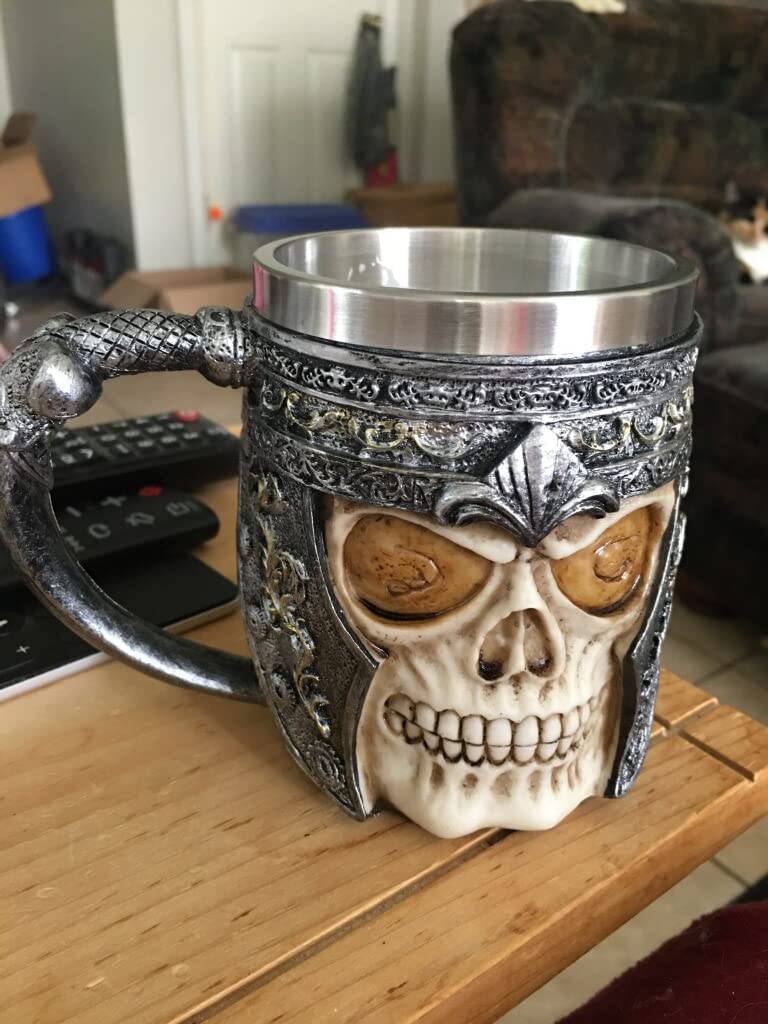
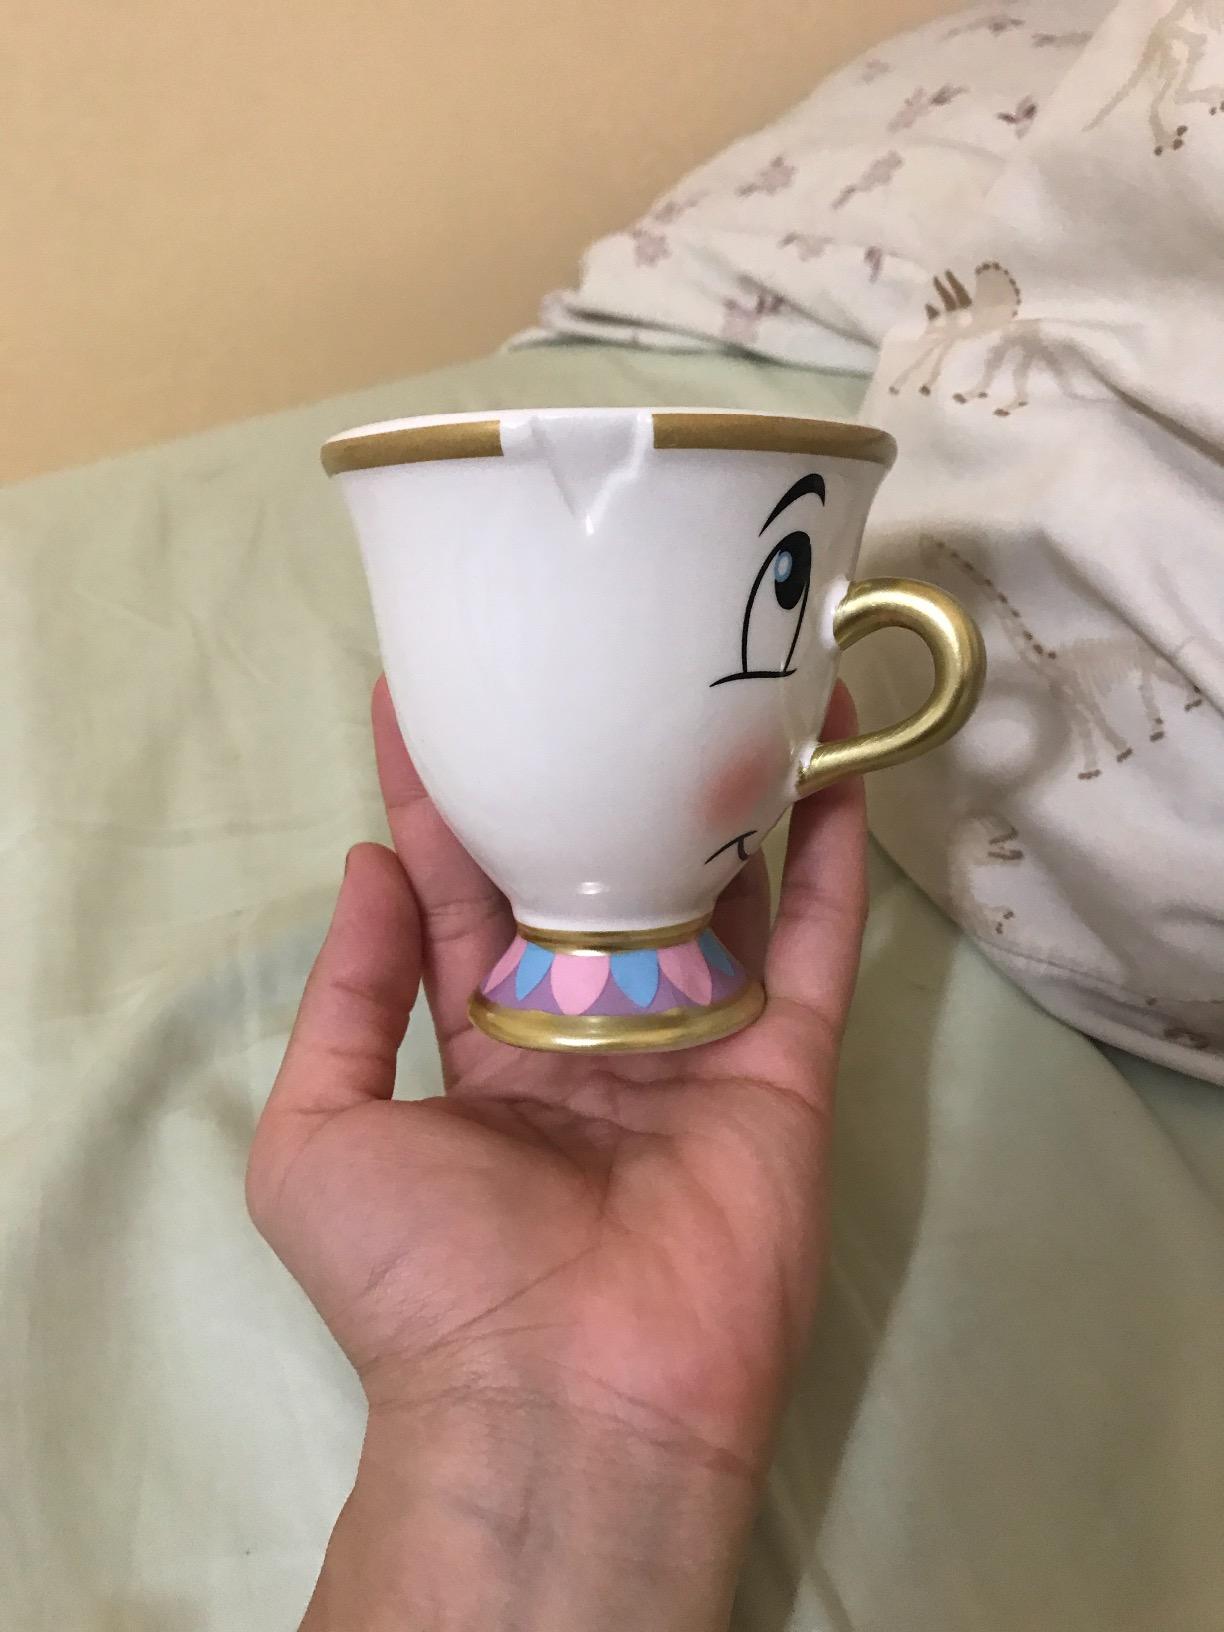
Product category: items_mug
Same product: no